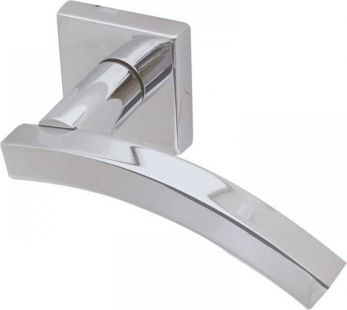
Label: wing